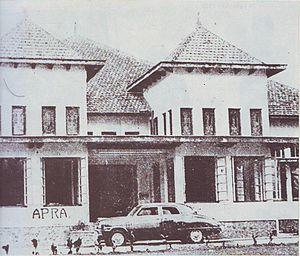
14 février : pacte sino-soviétique.
Raymond Paul Pierre Westerling, dit « Le Turc », est un citoyen néerlandais né à Istanbul dans une famille hollandaise installée en Turquie depuis trois générations. Après avoir participé à la Seconde Guerre mondiale, il est parachuté aux Indes néerlandaises pour combattre les nationalistes. Lorsque les Pays-Bas reconnaissent l’indépendance du pays en 1949, il refuse un État dominé par les seuls Javanais et entre en dissidence. Il combat alors les nouvelles autorités et tente de prendre le pouvoir. Après quelques succès initiaux, il échoue et doit se réfugier à Singapour puis en Belgique. Revenu aux Pays-Bas, il mène ensuite une vie discrète et retirée.